Sameera Fazili

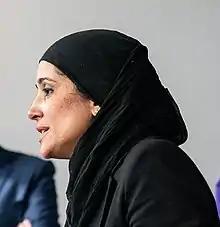
Fazili in 2021

Sameera Fazili is an American attorney and public official who served as a deputy director of the National Economic Council in the Biden administration. A noted community development finance expert, Fazili previously served as Director of Engagement for the Federal Reserve Bank of Atlanta.